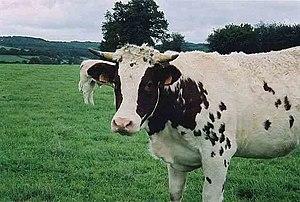
Vache de race ferrandaise.
La ferrandaise est une race bovine française originaire de la chaîne des Puys, dans le sud-ouest du Puy-de-Dôme, et qui doit son nom à la ville de Clermont-Ferrand en Auvergne. C'est une vache barrée, braignée ou poudrée noir/ou/rouge qui a une grande variété de motifs de coloration. Autrefois utilisée indifféremment pour le travail, le lait et la viande, elle a conservé cette mixité et est aussi bien utilisée comme vache laitière que comme vache allaitante de nos jours. Au début du XXᵉ siècle, elle était avec la salers la principale productrice de lait destiné à confectionner les fromages d'Auvergne bénéficiant aujourd'hui d'une AOC. Elle se caractérise aussi par sa rusticité et son adaptation à l'élevage en montagne.